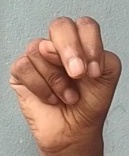
ASL sign: N